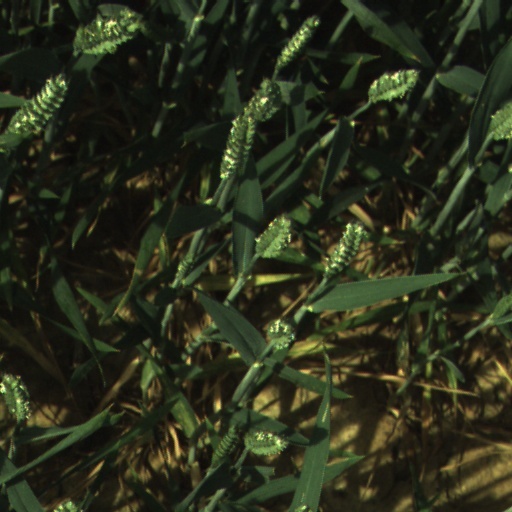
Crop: wheat